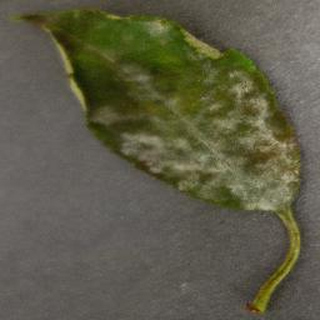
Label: cherry_powdery_mildew